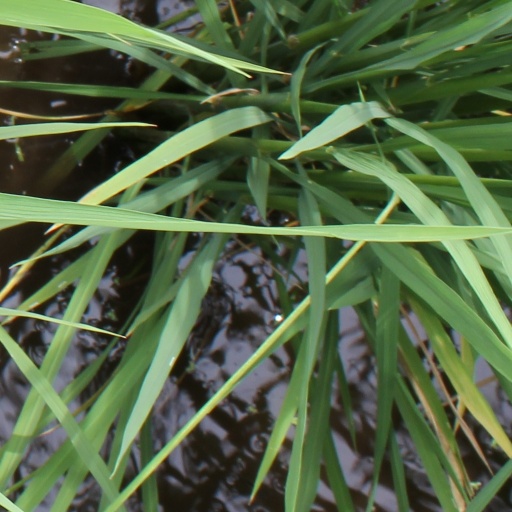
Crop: rice